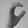
ASL letter: C